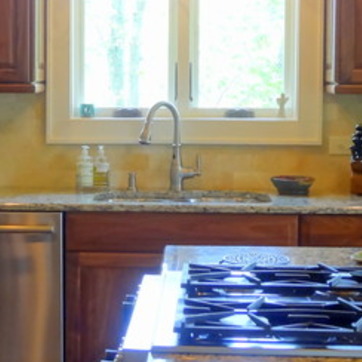
Material: metal